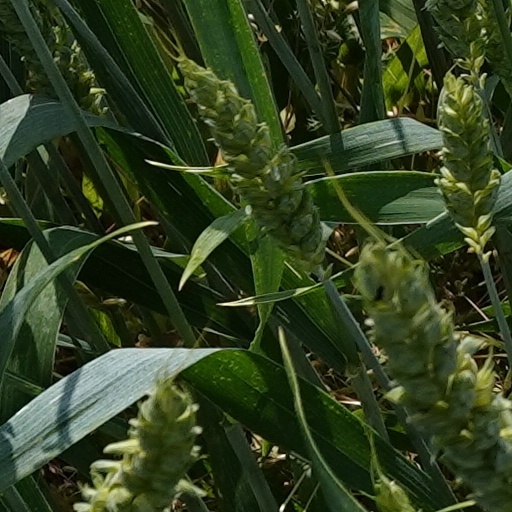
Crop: wheat